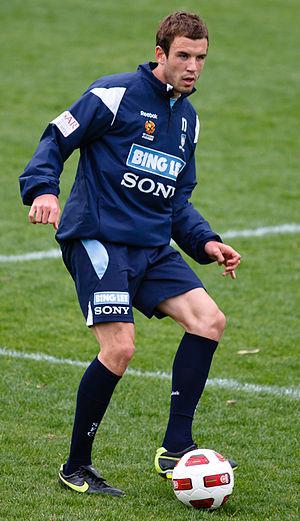
Matthew Jurman, né le 8 décembre 1989 à Wollongong en Nouvelle-Galles du Sud, est un footballeur international australien, qui évolue au poste de défenseur aux Suwon Samsung Bluewings en K League.